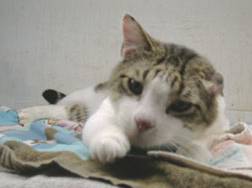
Label: cat